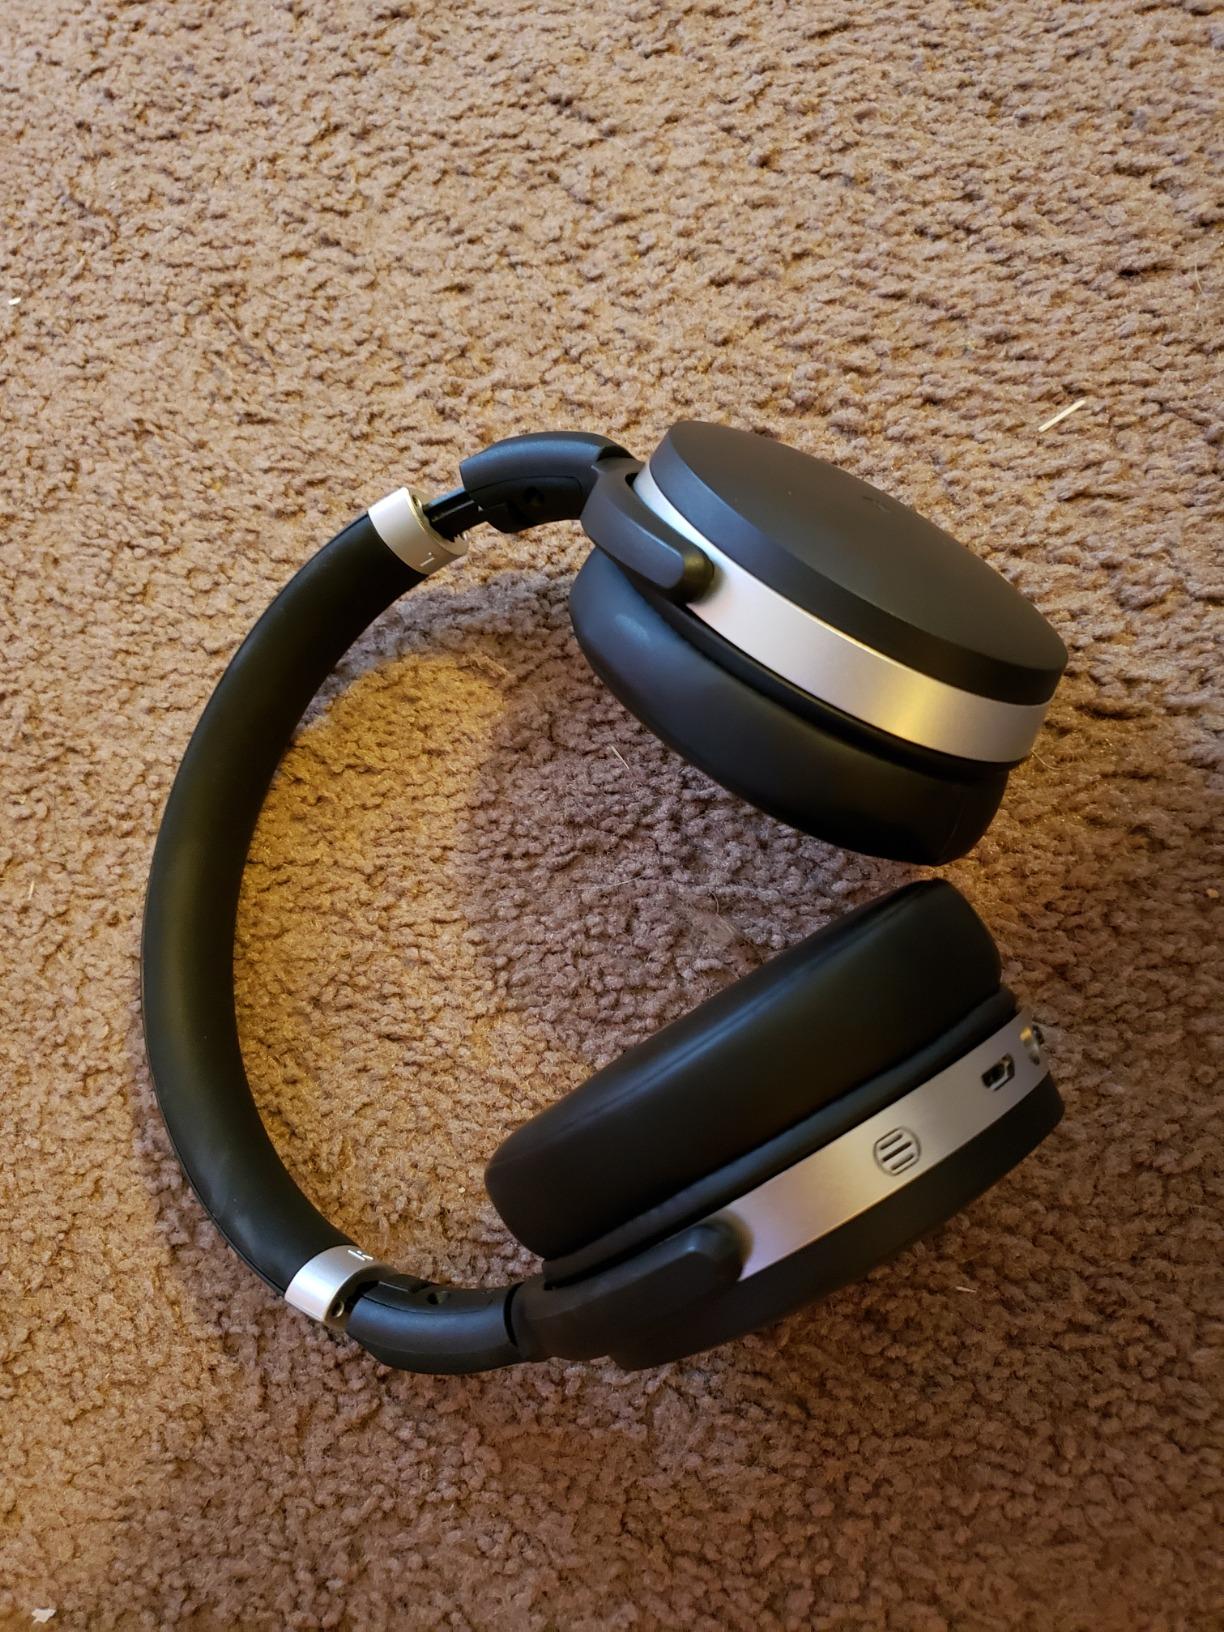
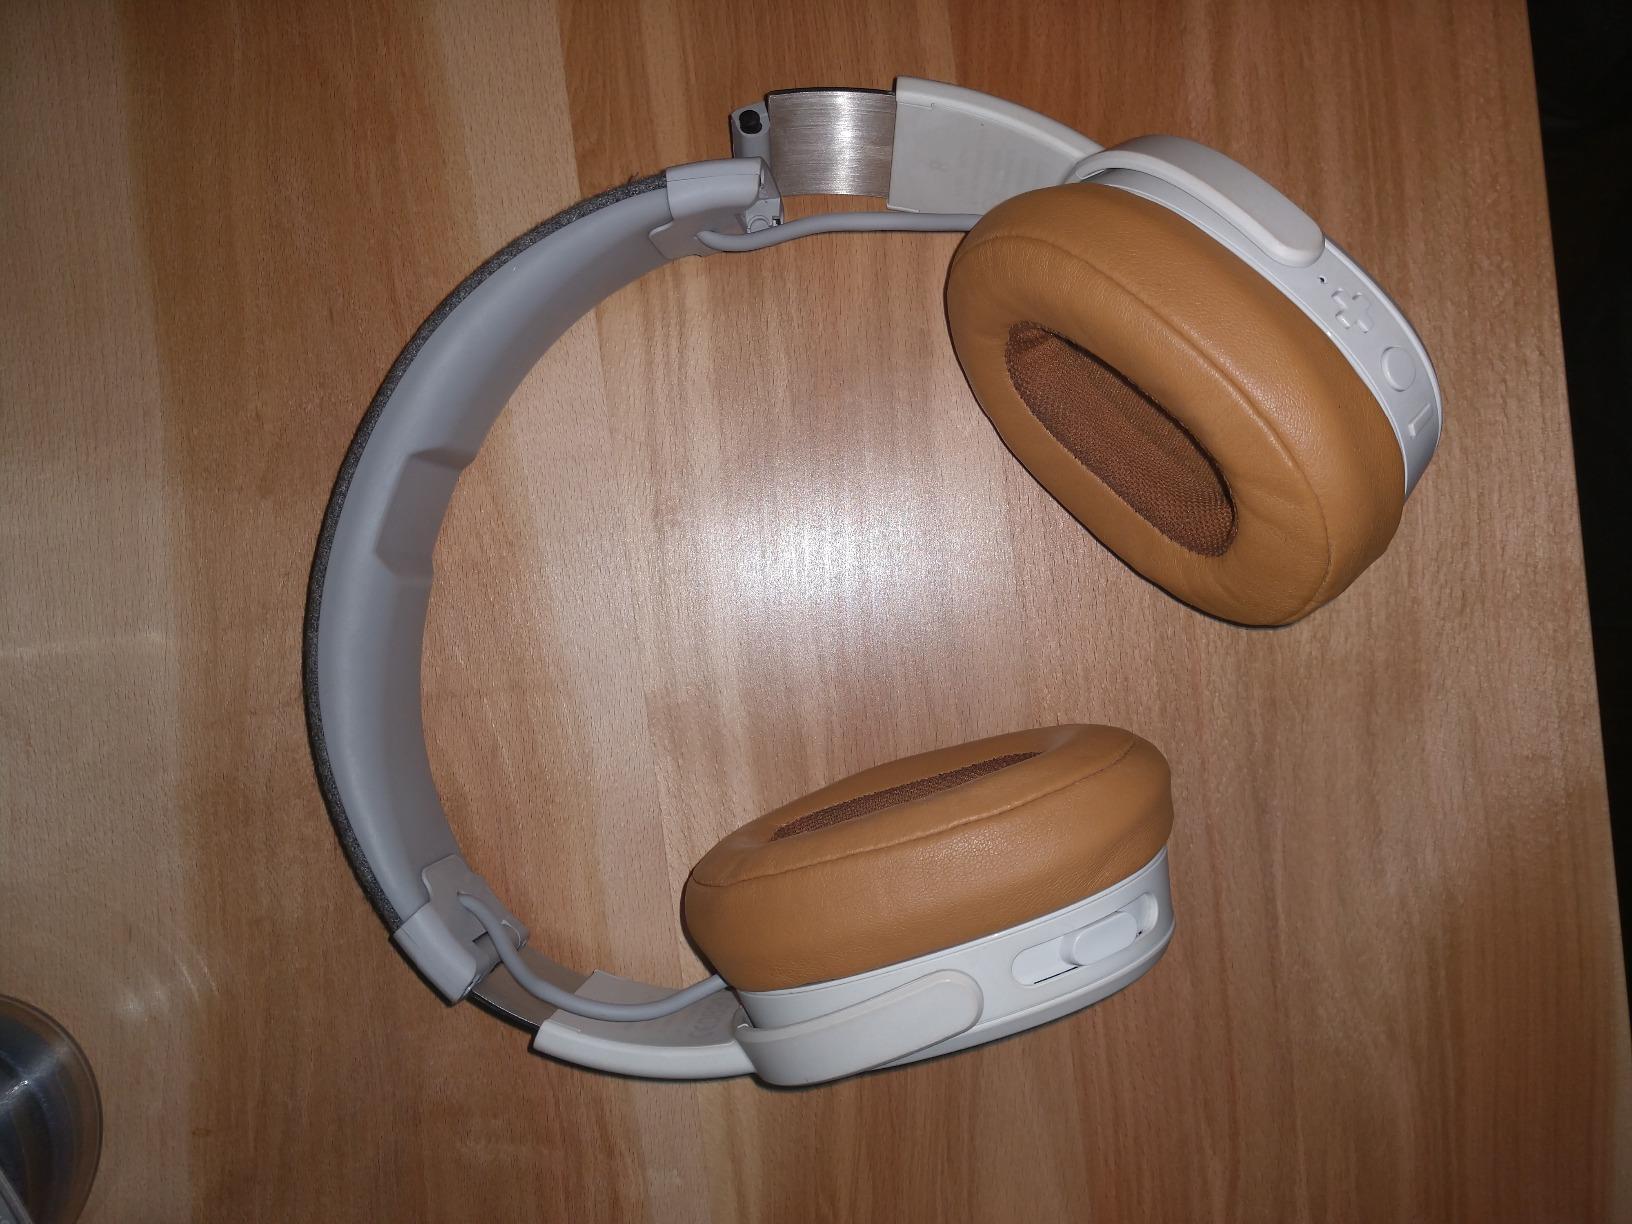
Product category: headphones
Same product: no